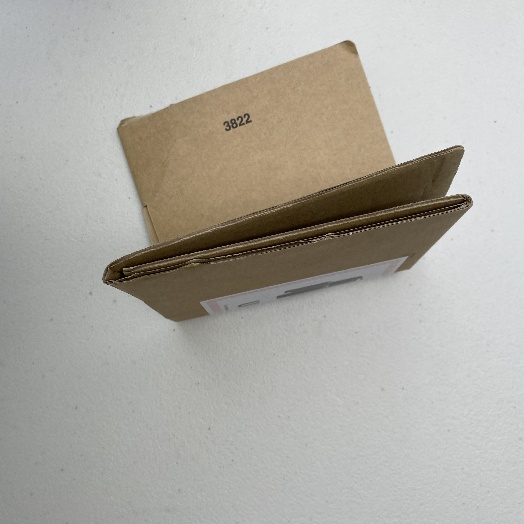
Label: Cardboard